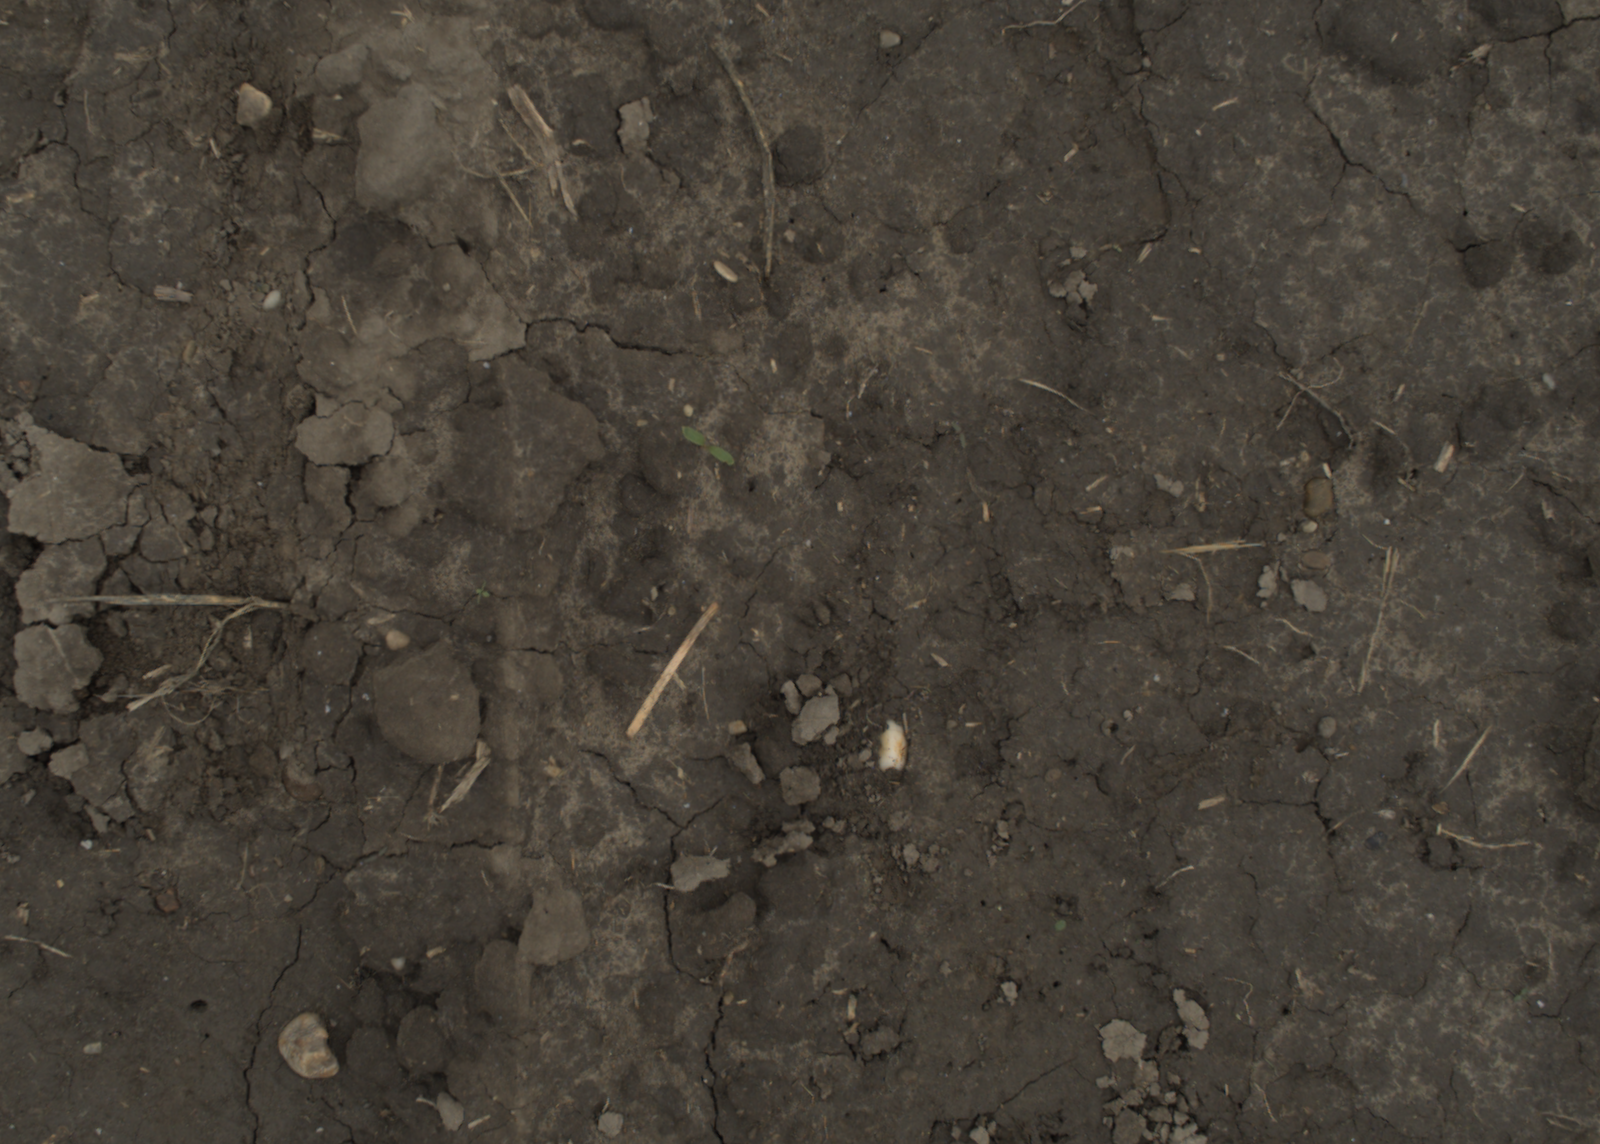
Capture date: 29.09.2021 14:04:30
Weather: cloudy
Wind: medium
Seeding date: 02.09.2021
Plant canopy height (mm): 954